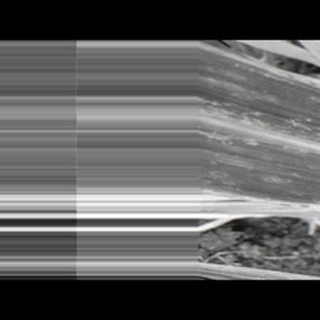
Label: sugarcane_rust